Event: Nepal Earthquake
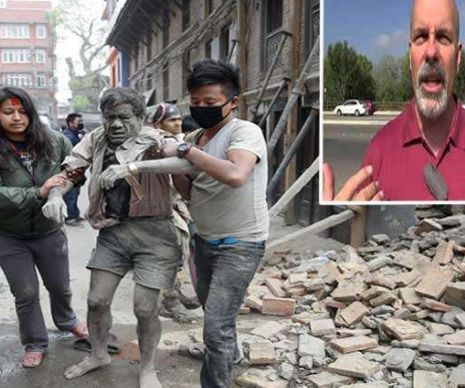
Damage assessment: damage